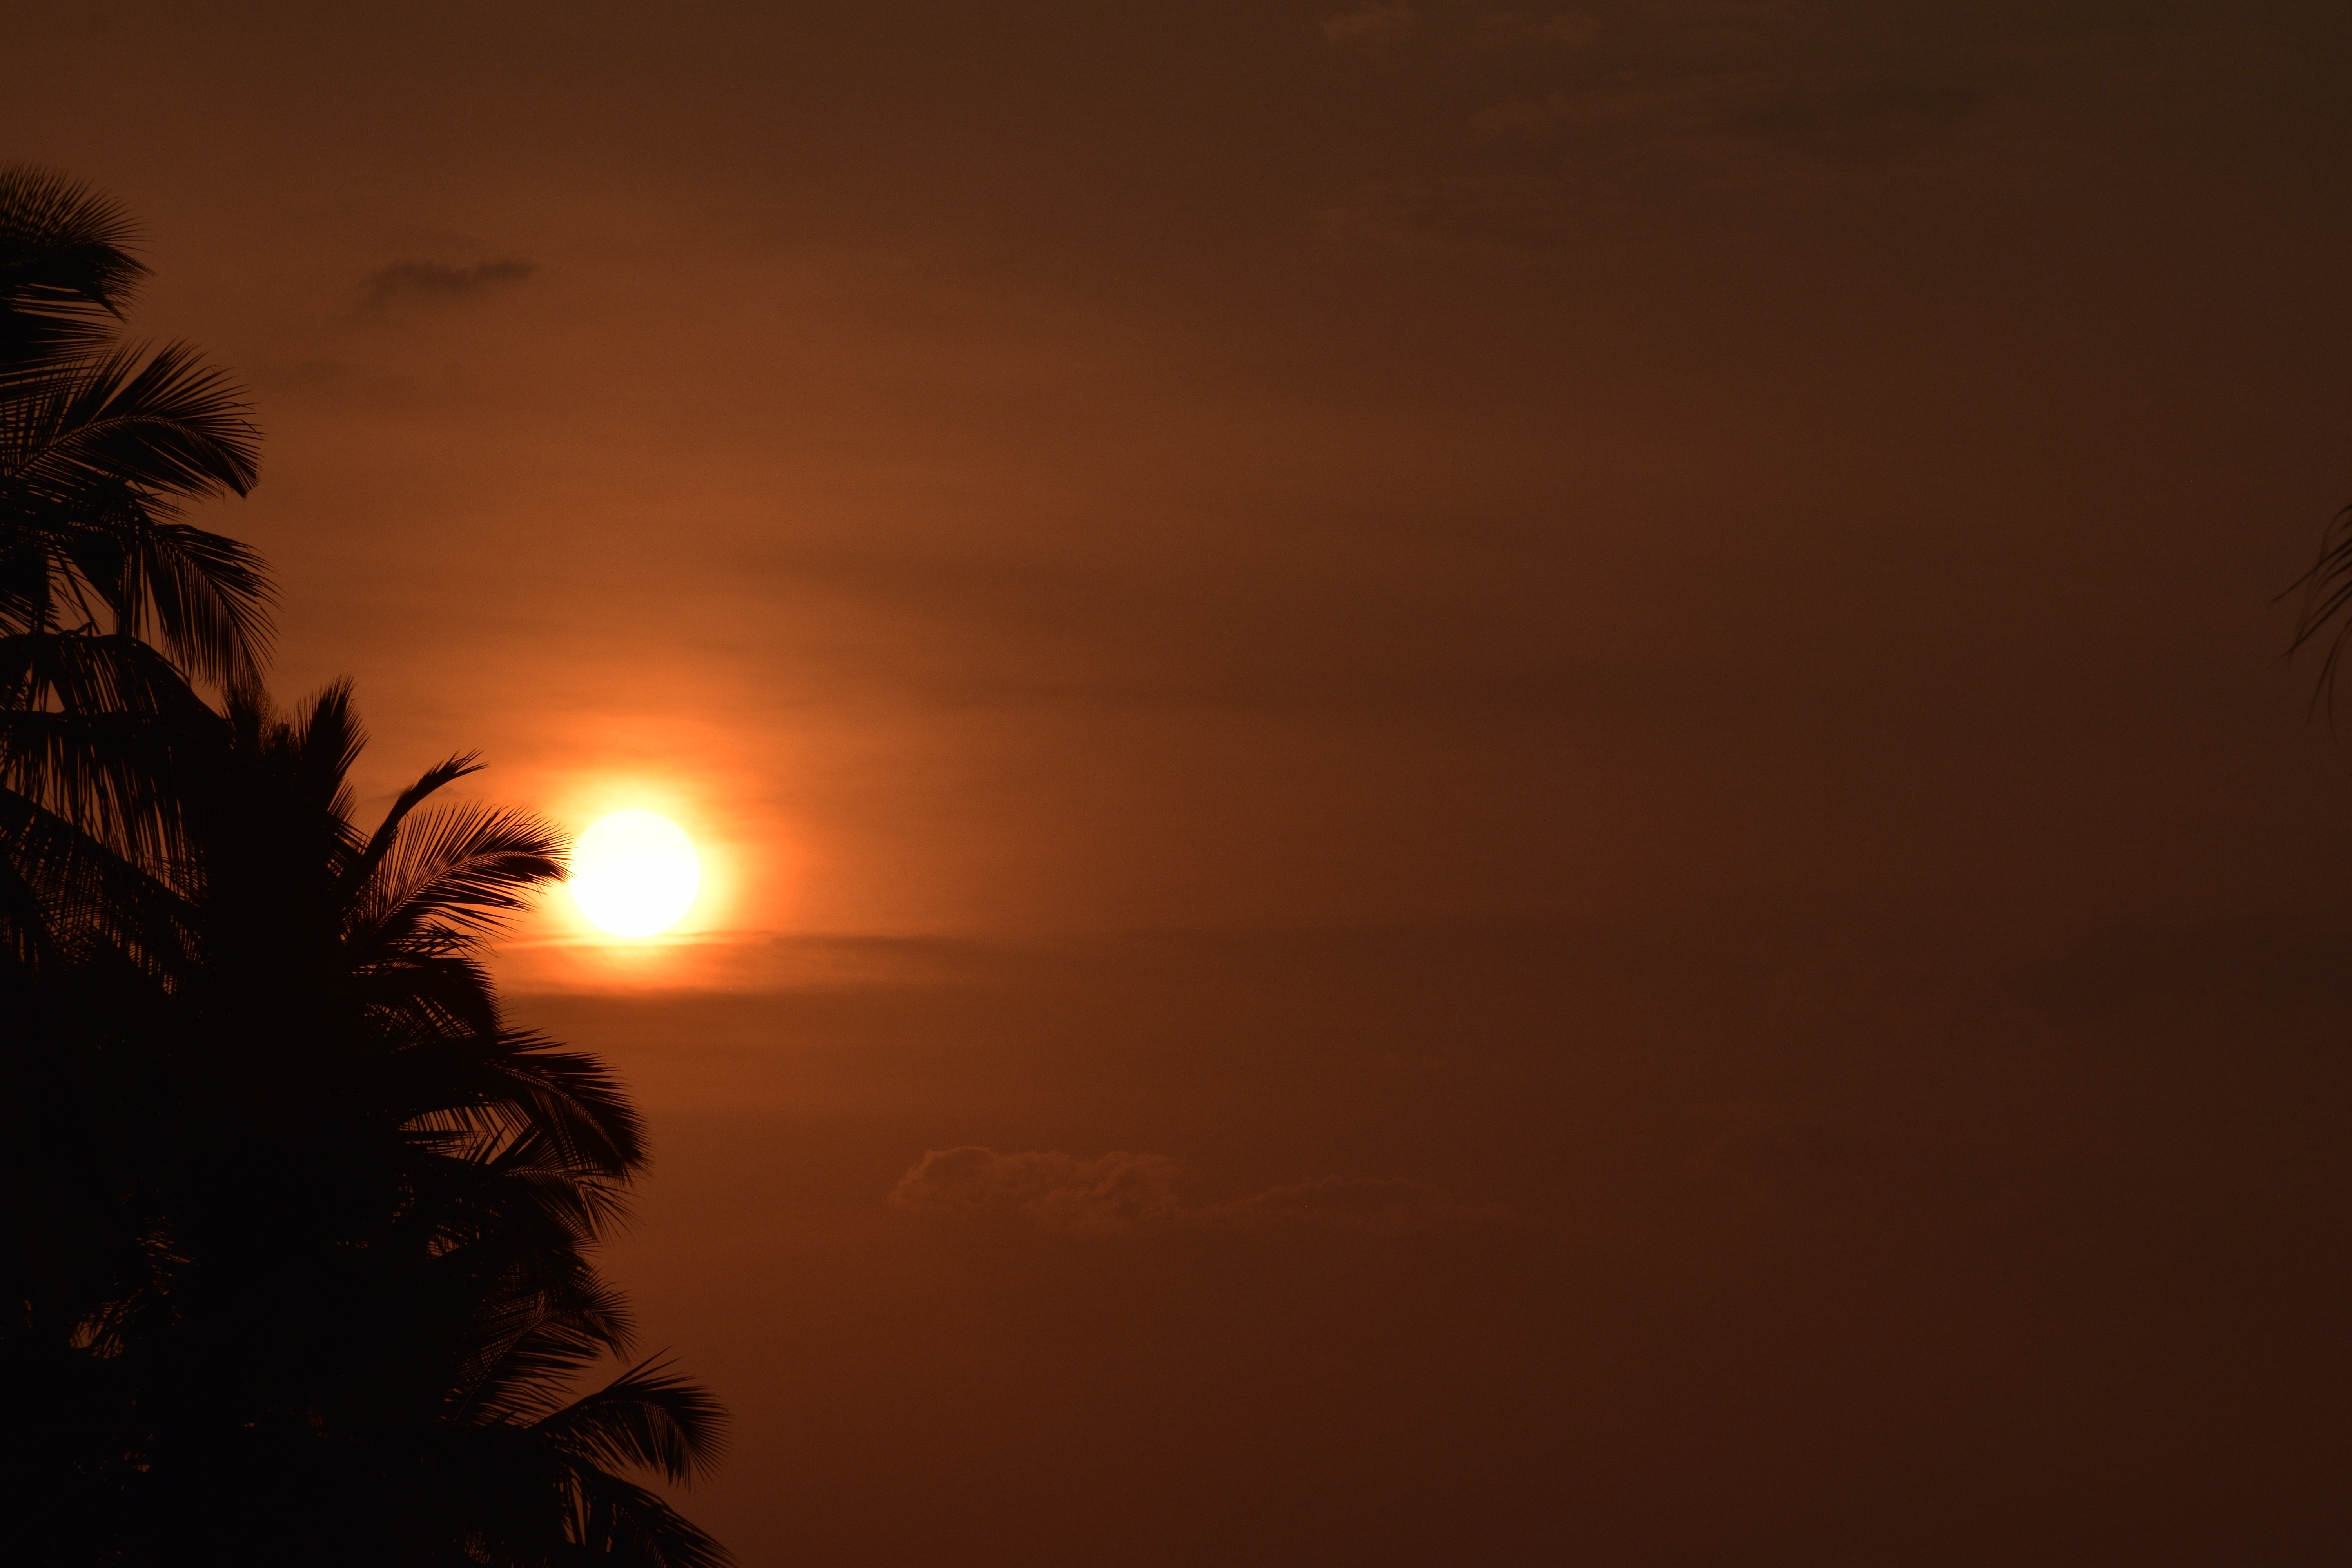
morning, sunrise, sky, sunset, sun, tree, cloud, atmospheric phenomenon, evening, heat, orange, horizon, palm tree, calm, atmosphere, sunlight, astronomical object, dusk, sea, night, arecales, afterglow, plant, tropics, backlighting, dawn, vacation, darkness